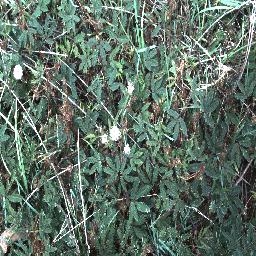
Label: negative